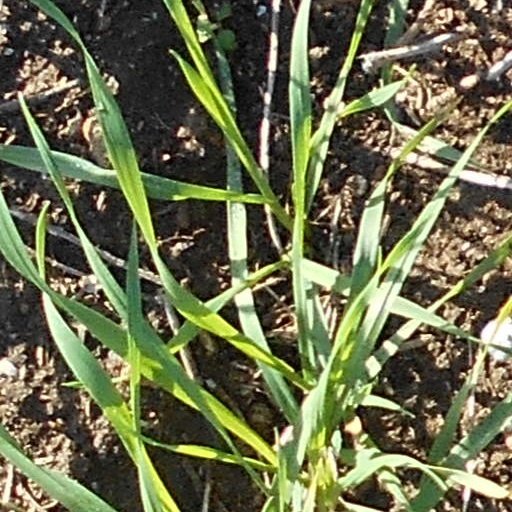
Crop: wheat